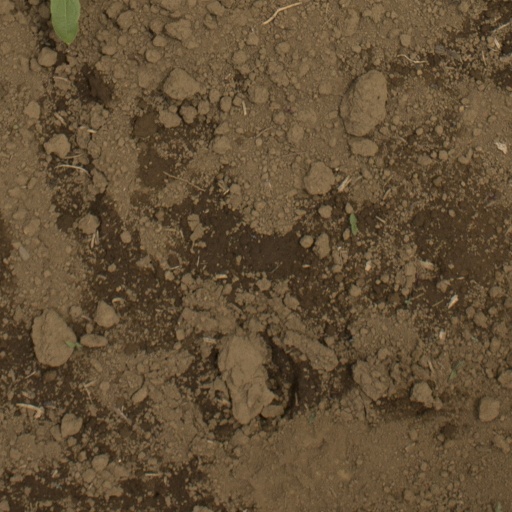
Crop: Jerusalem artichoke